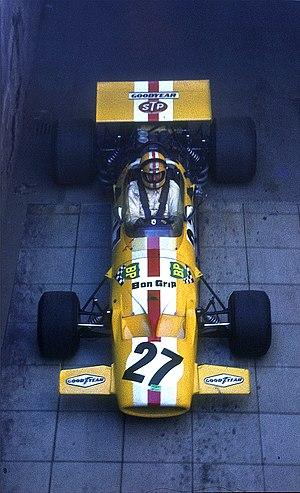
La McLaren M7A est une monoplace de Formule 1 engagée par McLaren Racing pour le Championnat du monde de Formule 1 1968 et 1969. La voiture a occasionnellement été utilisée ensuite de 1970 à 1971. Des versions évoluées B, C, et D ont été engagées jusqu'en 1971.